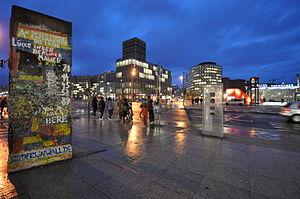
Cet article recense les segments du mur de Berlin, dispersés après sa chute le 9 novembre 1989.